Goulash

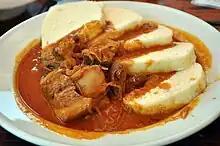
Szeged goulash served in a Prague pub with Czech "knedliky"

In Vienna, the former center of the Austro-Hungarian Empire, a special kind of goulash has developed. The "Wiener Saftgulasch" or the "Fiakergulasch" (Fiacre being a horse-drawn cab) on the menu in traditional restaurants is a rich "pörkölt"-like stew; more onions but no tomatoes or other vegetables are used, and it usually comes just with dark bread. A variation of the "Wiener Saftgulasch" is the "Fiakergulasch", which is served with fried egg, fried sausage, pickles, and dumplings named "Semmelknödel".